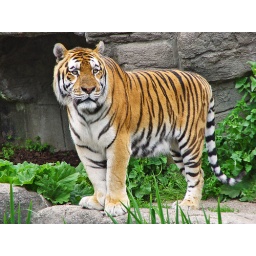
Sasha the male tiger is staring at the visitors while standing. Picture taken in the zoo of Hamburg, Germany